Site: brandenburg
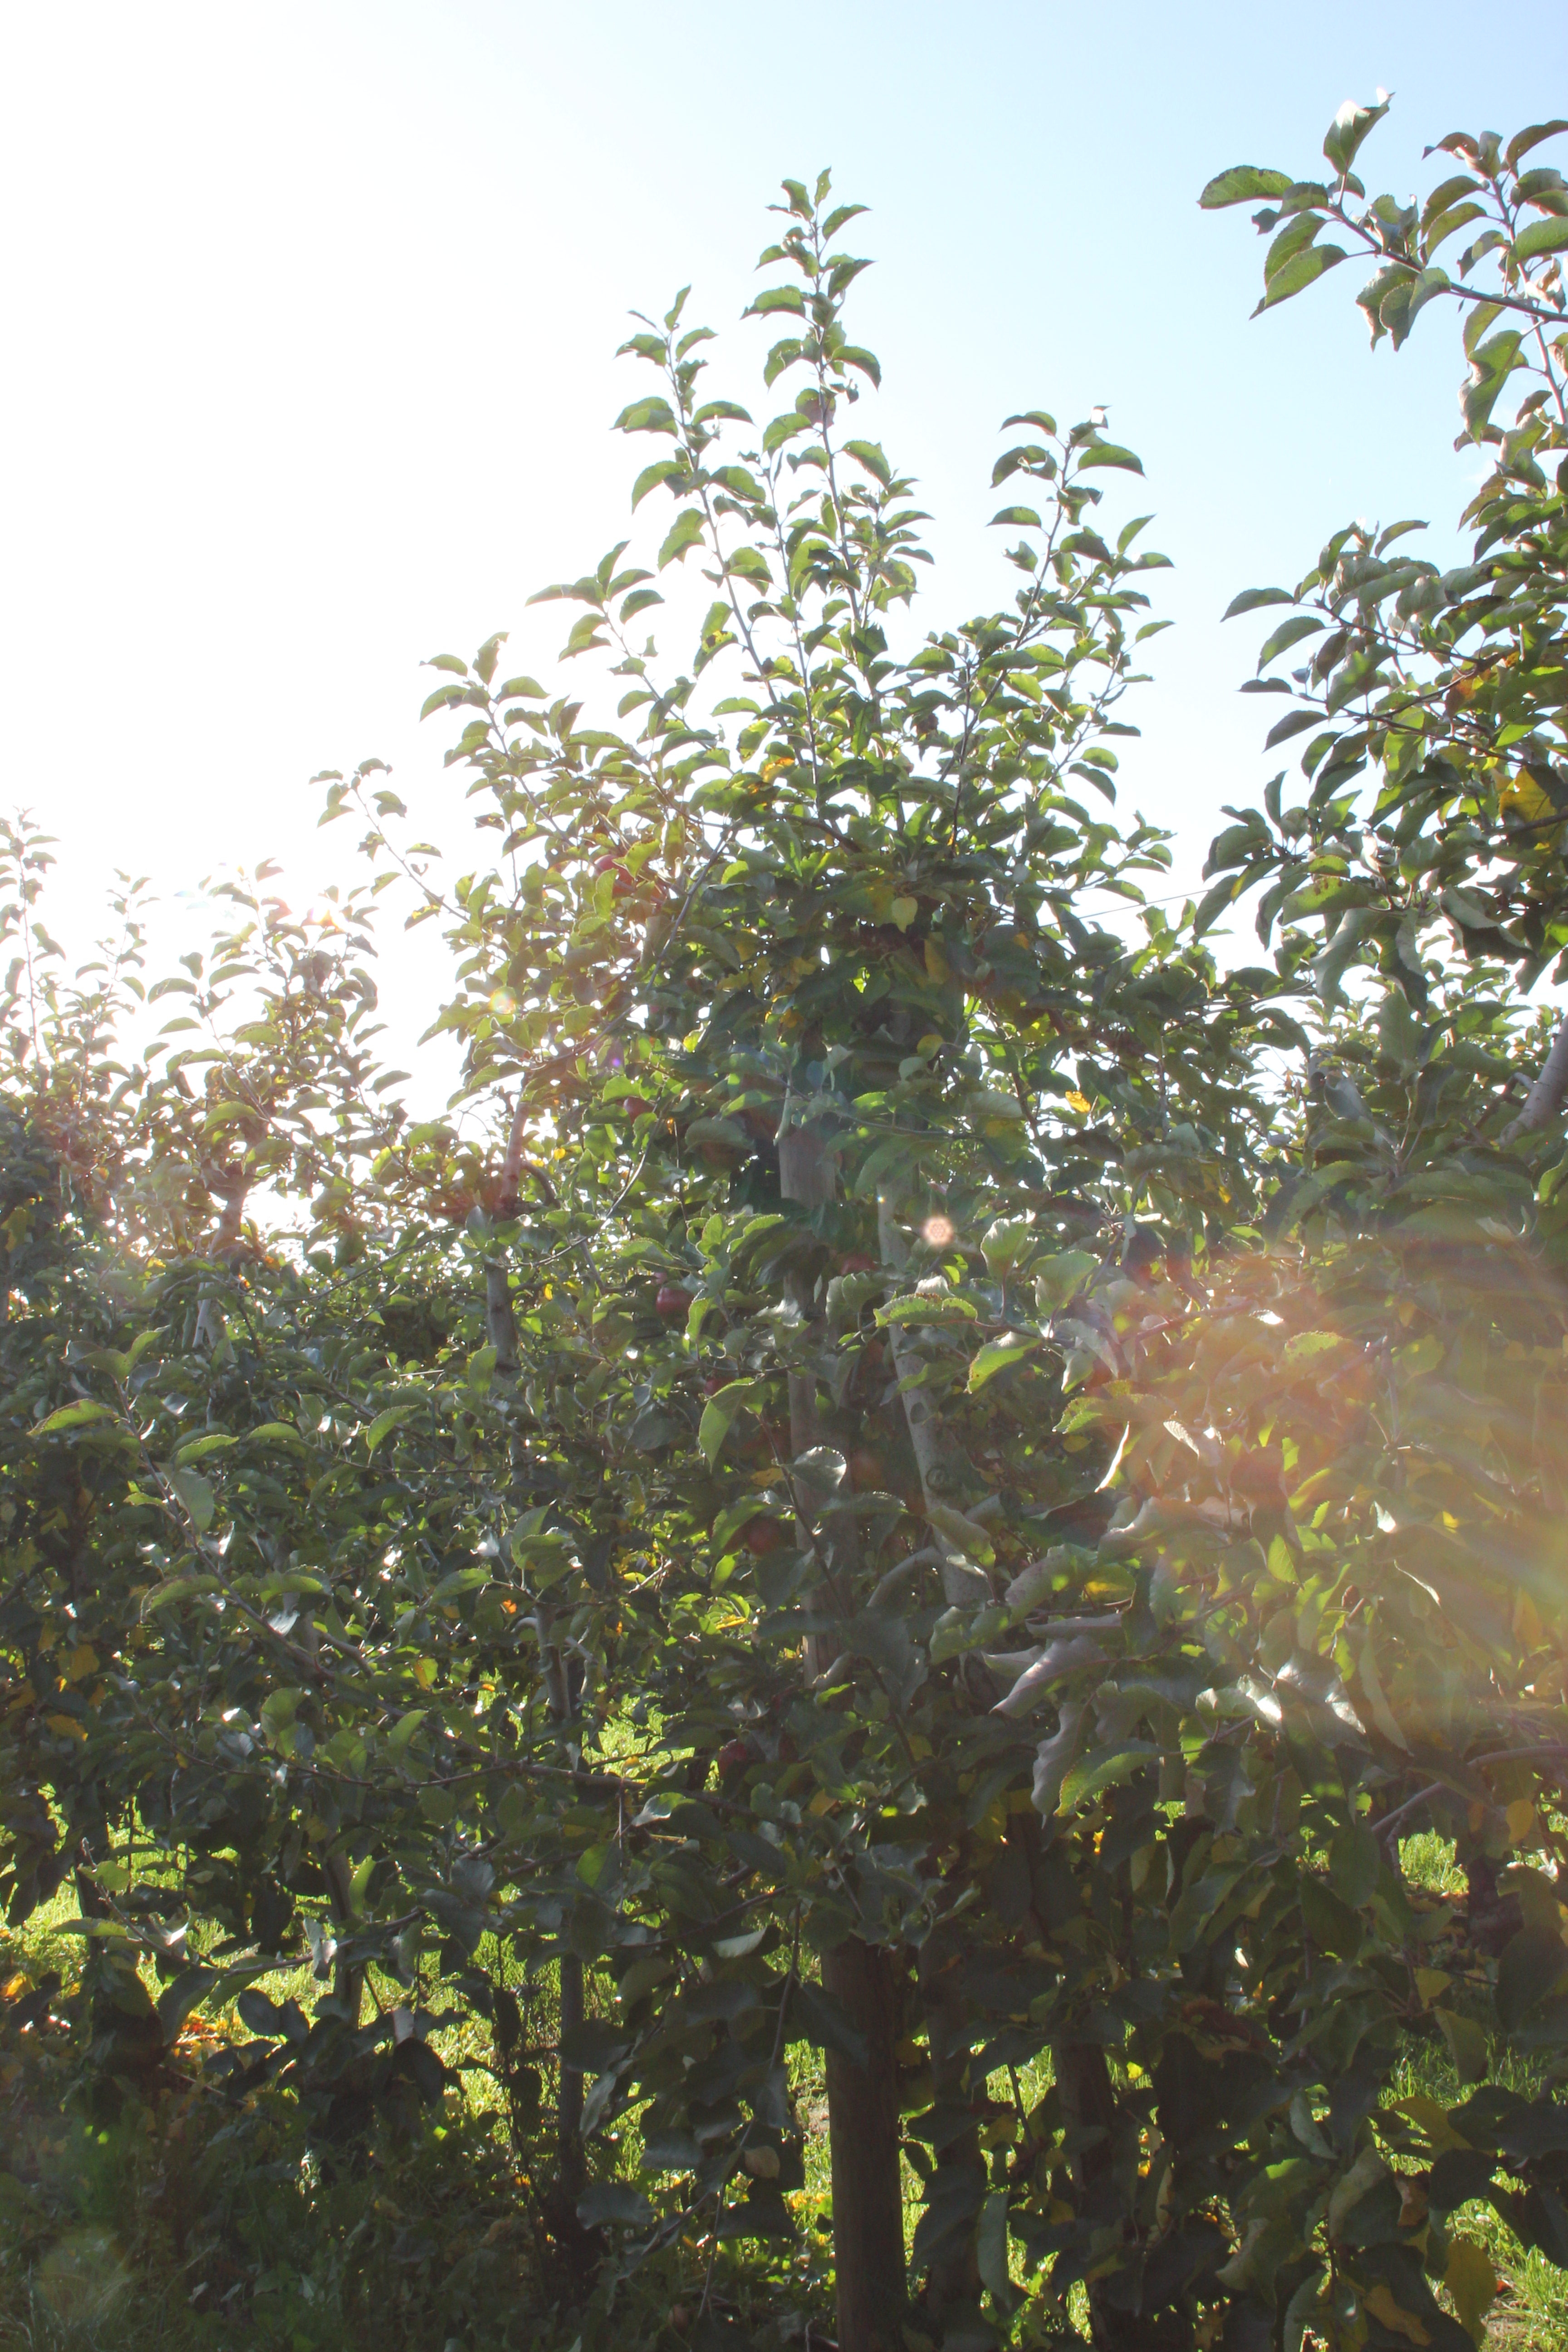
Growth stage (BBCH 91): Senescence, beginning of dormancy